89th Light Anti-Aircraft Regiment, Royal Artillery

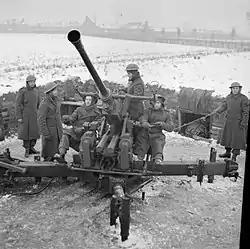
A Bofors 40 mm LAA gun crew under training, January 1942.

11th Buffs left 219th Bde on 3 November 1941 and transferred to the Royal Artillery (RA) to begin retraining in the light anti-aircraft (LAA) role, equipped with Bofors 40 mm guns: on 15 November it became 89th LAA Regiment with 308–310 LAA Batteries. Surplus men were drafted on 26 November to 211th Heavy AA Training Regiment at Oswestry where they joined a new 494 (Mixed) Heavy AA Bty that was being formed for 143rd (Mixed) HAA Rgt ('Mixed' indicating that women from the Auxiliary Territorial Service were integrated into the unit's personnel).